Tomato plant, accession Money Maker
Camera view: horizontal (90 deg, fisheye); turntable rotation: 150 degrees
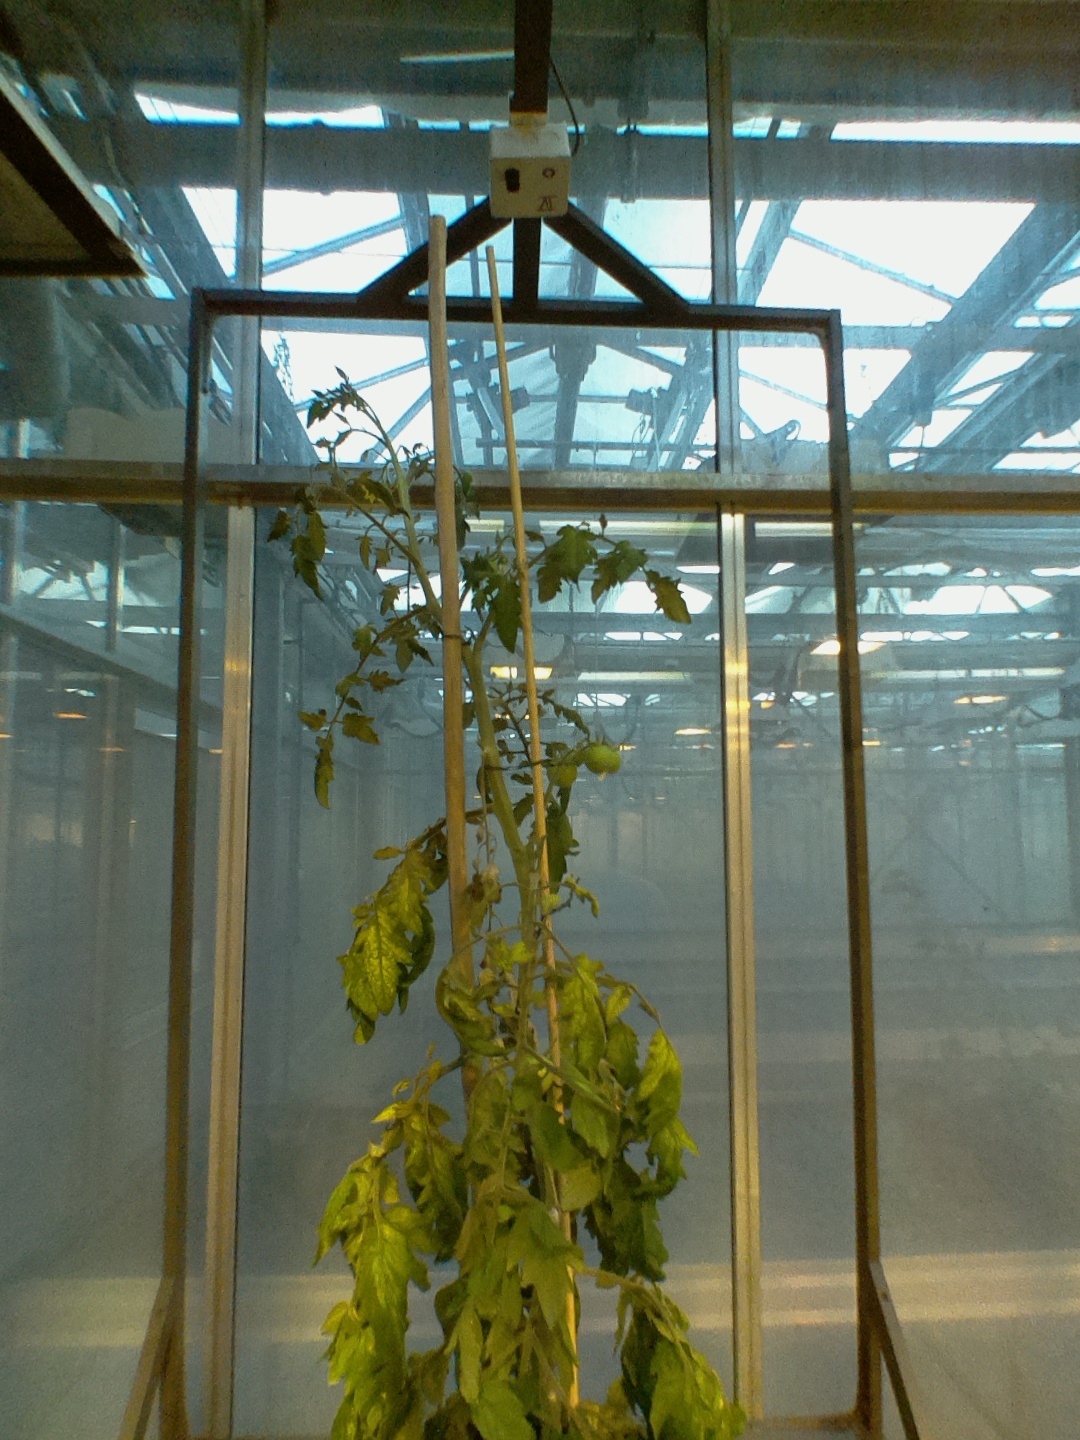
BBCH growth stage 72: 20%-30% of final fruit size